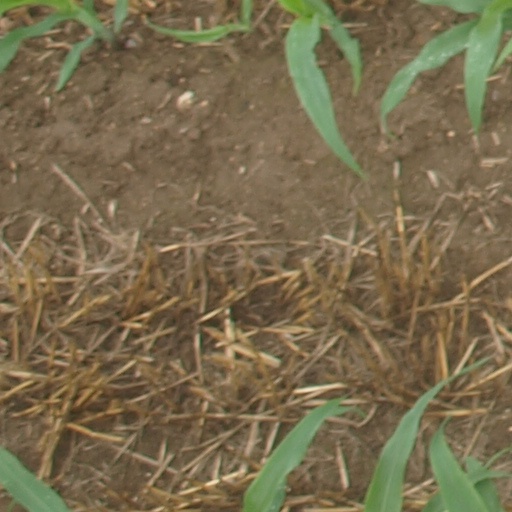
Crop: maize; corn